Barda, Azerbaijan

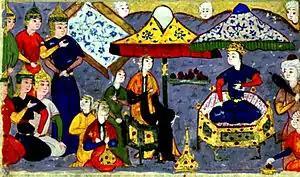
Alexander the Great in Nushabah's Pavilion in Barda. From an illustrated manuscript of Nizami Ganjavi's "Iskandarnameh"

In ca. 789, it was made the second alternate capital (after Dvin) of the governor ("ostikan") of the province of Arminiya. Its governors strengthened the defenses of the city in order to counter the invasions of the Khazars attacking from the north. In 768, the Catholicos of All Armenians, Sion I Bavonats'i, convoked an ecclesiastical council at Partav, which adopted twenty-four canons addressing issues relating to the administration of the Armenian Church and marriage practices. By the ninth to tenth centuries, Barda had largely lost its economic importance to the nearby town of Gandzak/Ganja; the seat of the Catholicos of the Church of Albania was also moved to Bardak (Berdakur), leaving Partav a mere bishopric. According to the Muslim geographers Estakhri, Ibn Hawqal, and Al-Muqaddasi, the distinctive Caucasian Albanian language (which they called al-Raniya, or Arranian) persisted into early Islamic times, and was still spoken in Barda in the 10th century. Ibn Hawkal noted that the people of Barda spoke Arranian, while Estakhri says that Arranian was the language of the "country of Barda."